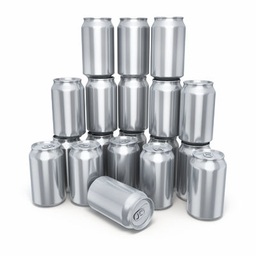
Label: metal